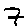
Label: 7